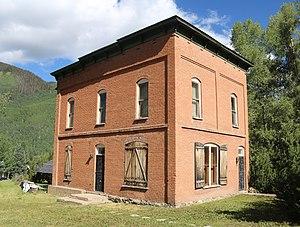
Rico est une municipalité américaine située dans le comté de Dolores dans le Colorado. Selon le recensement de 2010, Rico compte 265 habitants.